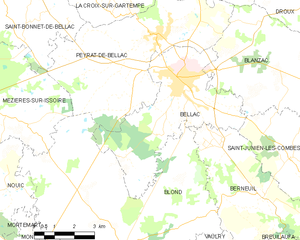
Carte des communes françaises Bellac